Joe Patrick Ward

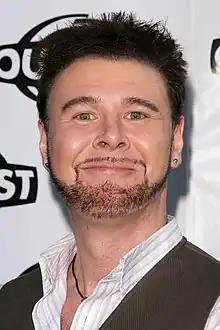
Joe Patrick Ward is an American playwright, actor and composer/lyricist for theatre, television and film.

Joe Patrick Ward is an American playwright, composer and lyricist. Ward has scored music for film and television, and has written songs (both music and lyrics) for several stage plays and musicals. He is a recipient of the Los Angeles Ovation Award for Best World Premiere Musical, and the Los Angeles Drama Critics Circle Award and NAACP Theatre Award for Best Production.